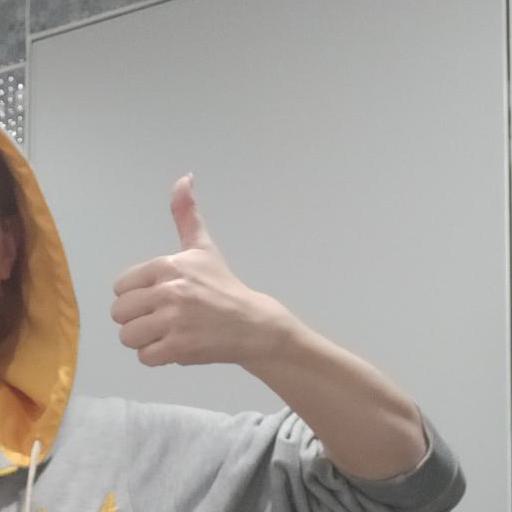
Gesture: like